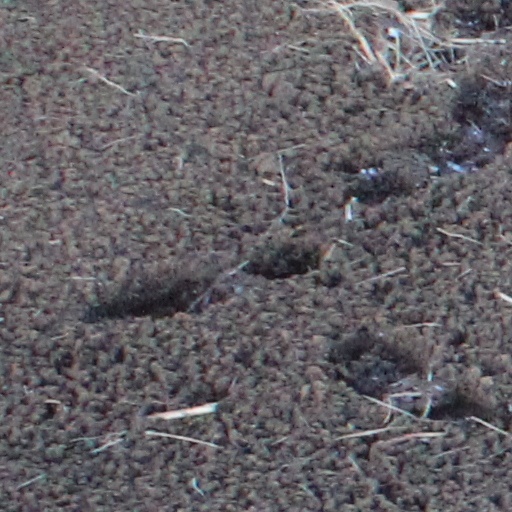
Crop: wheat